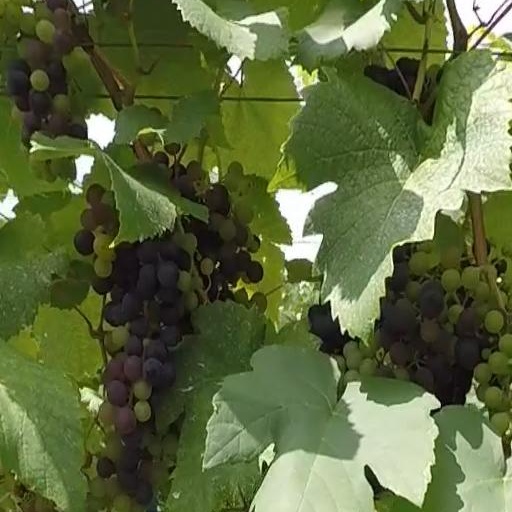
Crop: grape